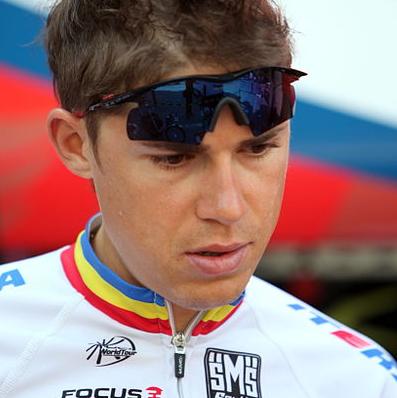
Age: 23